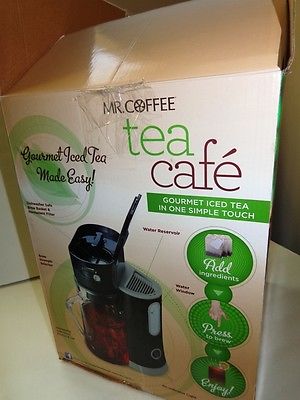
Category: coffee maker